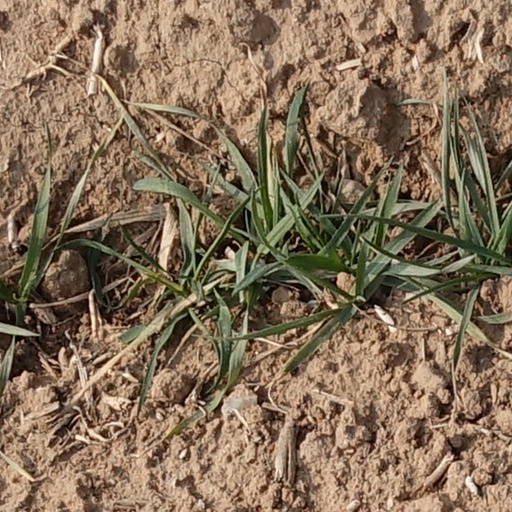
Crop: wheat